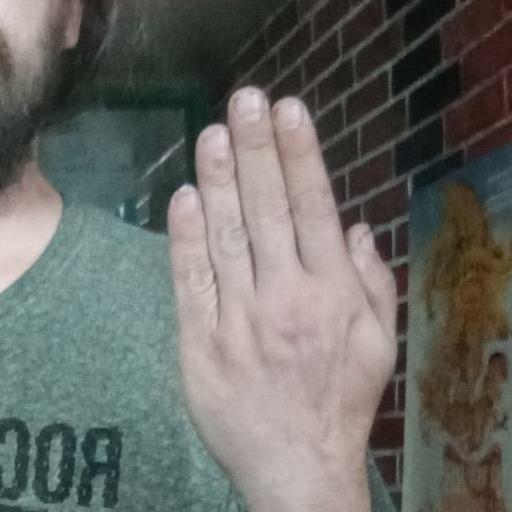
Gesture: stop_inverted